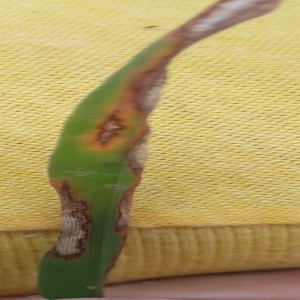
Disease: Blast